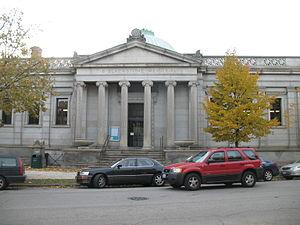
La Chicago Public Library, connue sous le sigle « CPL » est le réseau de bibliothèques publiques de la ville de Chicago, dans l'État de l'Illinois, aux États-Unis. Avec pas moins de 10 745 608 volumes, il est le plus grand système de bibliothèques de la région du Midwest et l'un des plus grands systèmes de bibliothèques publiques aux États-Unis, après la Bibliothèque du Congrès, la New York Public Library et la Bibliothèque publique de Boston.